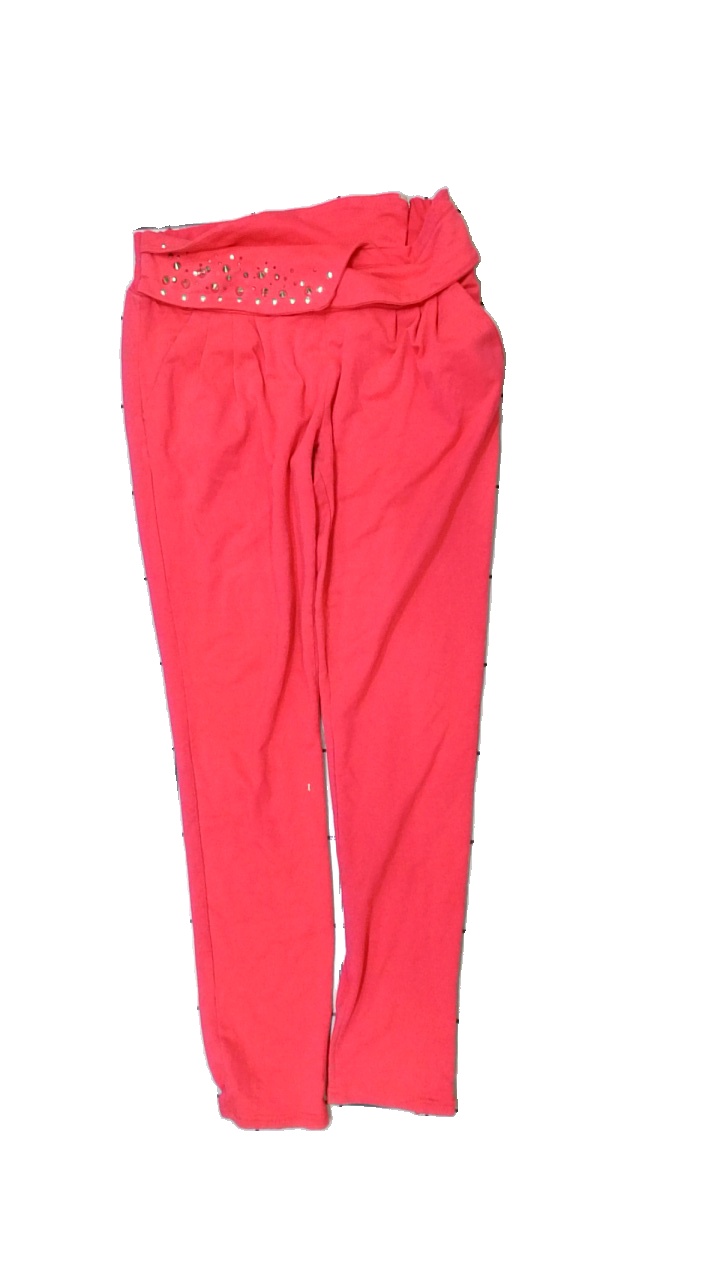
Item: Trousers (Ladies)
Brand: Metrofive
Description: rosa mjukisbyxor med nitar, mycket noppriga
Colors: Pink
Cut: Regular
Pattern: Other
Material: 63% polyester 37% cotton
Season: All
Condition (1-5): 1
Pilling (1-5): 1
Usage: Export
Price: <50